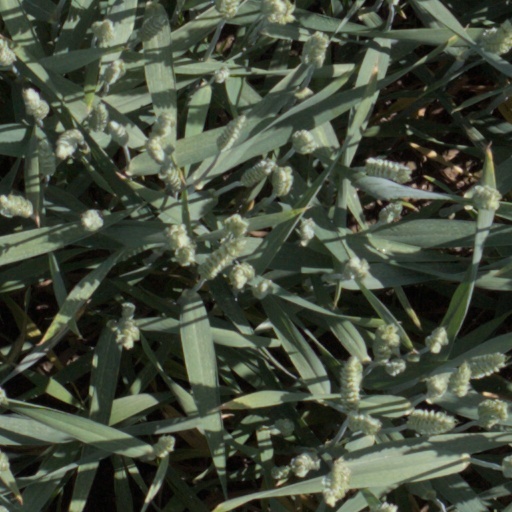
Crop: wheat